Thurgood Marshall Academy for Learning and Social Change

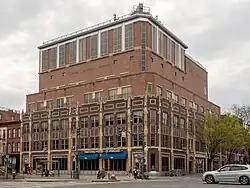
View of the school in 2022

Thurgood Marshall Academy for Learning and Social Change is a public middle and high school in New York City serving grades 6 to 12. It is named for United States Supreme Court Justice Thurgood Marshall.